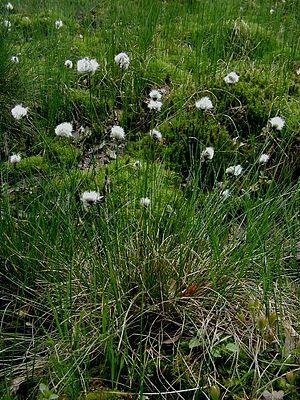
Les Hautes Fagnes forment une région qui s'étend, en Belgique dans la Région wallonne et, en Allemagne, dans la Rhénanie-Palatinat et la Rhénanie-du-Nord-Westphalie. En néerlandais, Hoge Venen, en allemand, Hohes Venn.
Cette liste de Tracheophyta de Bosnie-Herzégovine, ainsi que d’espèces introduites est un aperçu incomplet d’espèces de mousses, de fougères, de gymnospermes et d’angiospermes citées dans la littérature disponible en langues bosniaque, croate, serbe et serbo-croate. Cet aperçu n’inclue pas des espèces cultivées ni celles occasionnellement introduites.
Eriophorum est un genre de plantes vivaces qui appartient à la famille des Cyperaceae.